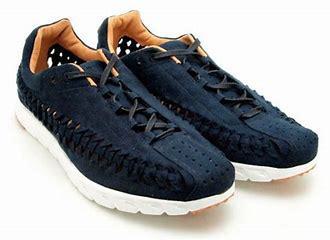
Brand: Nike
Model: Mayfly Woven